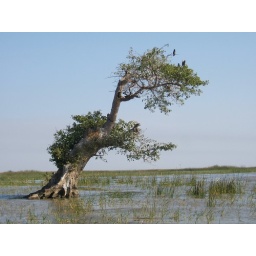
Solitary tree in lake Ziway.